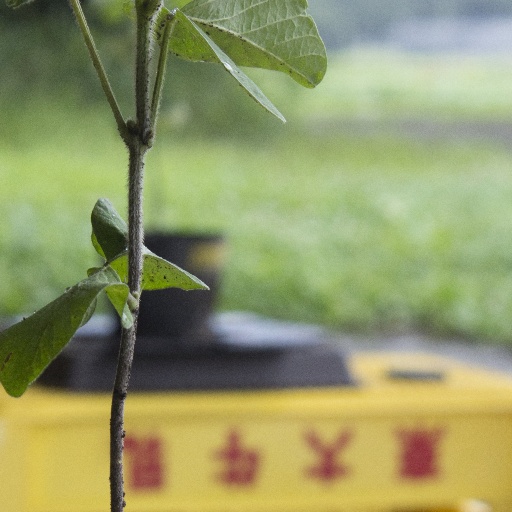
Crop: soybean